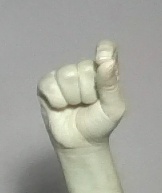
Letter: fa